Boris Safonov

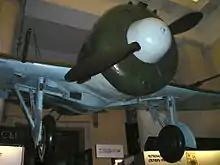
Safonov's Polikarpov I-16 fighter, displayed at the Central Naval Museum in Saint Petersburg.

At the beginning of the German-Soviet War, Safonov was based at Vaenga (now called Severomorsk) on the Murmansk Front, commanding the 4th Squadron of the 72nd Mixed Aviation Regiment, flying the Polikarpov I-16 fighter. A widely circulated photograph of Safonov showed him with an I-16 bearing the slogan "За Сталина!" (For Stalin!) on its fuselage, although this probably was not his personal machine.